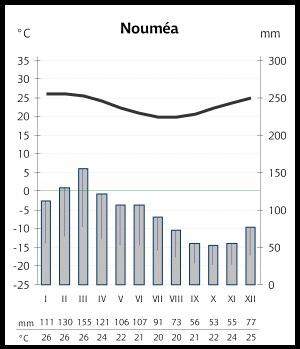
Nouméa, principale ville portuaire de Nouvelle-Calédonie, est le chef-lieu de cette collectivité d'outre-mer française au statut spécifique et de la Province Sud, située sur une presqu'île de la côte sud-ouest de la Grande Terre.